Beat 'em up

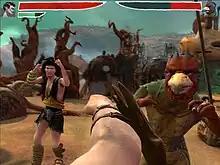
"Zeno Clash" (2009) features beat 'em up gameplay from a first-person perspective.

On the urban-themed side of the genre was the "Yakuza" series (2005 debut), which combined elaborate crime thriller plots and detailed interactive environments with street brawling action. Rockstar Games' "The Warriors" (based on the 1979 movie of the same name), released in 2005, featured large scale brawling in 3D environments interspersed with other activities such as chase sequences. The game also featured a more traditional side-scrolling beat 'em up "Armies of the Night" as bonus content, which was acclaimed along with the main game and was later released on the PlayStation Portable.